James Atherton Tilden

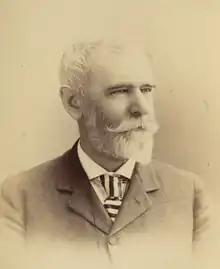
Tilden 1893

James Atherton Tilden (December 6, 1835 - 1920) was an American politician from Boston, who served in the Massachusetts House of Representatives after being elected to the 114th Massachusetts General Court in 1892. He represented the twenty-third district in Suffolk County, and went on to also serve in the 115th Massachusetts General Court.